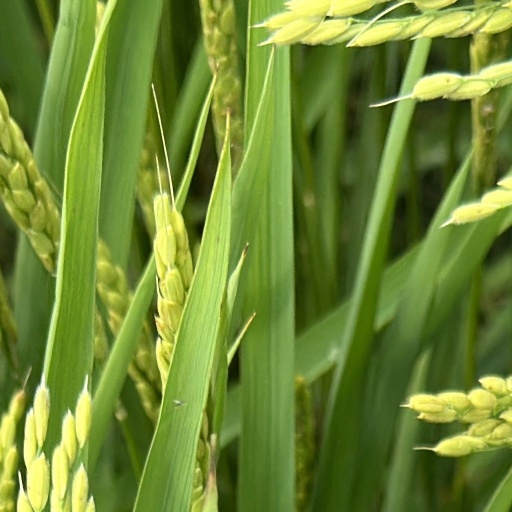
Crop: rice